2010 flash crash

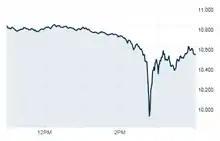
The DJIA on May 6, 2010 (11:00 AM – 4:00 PM EDT)

The May 6, 2010, flash crash, also known as the crash of 2:45 or simply the flash crash, was a United States trillion-dollar flash crash (a type of stock market crash) which started at 2:32 p.m. EDT and lasted for approximately 36 minutes.